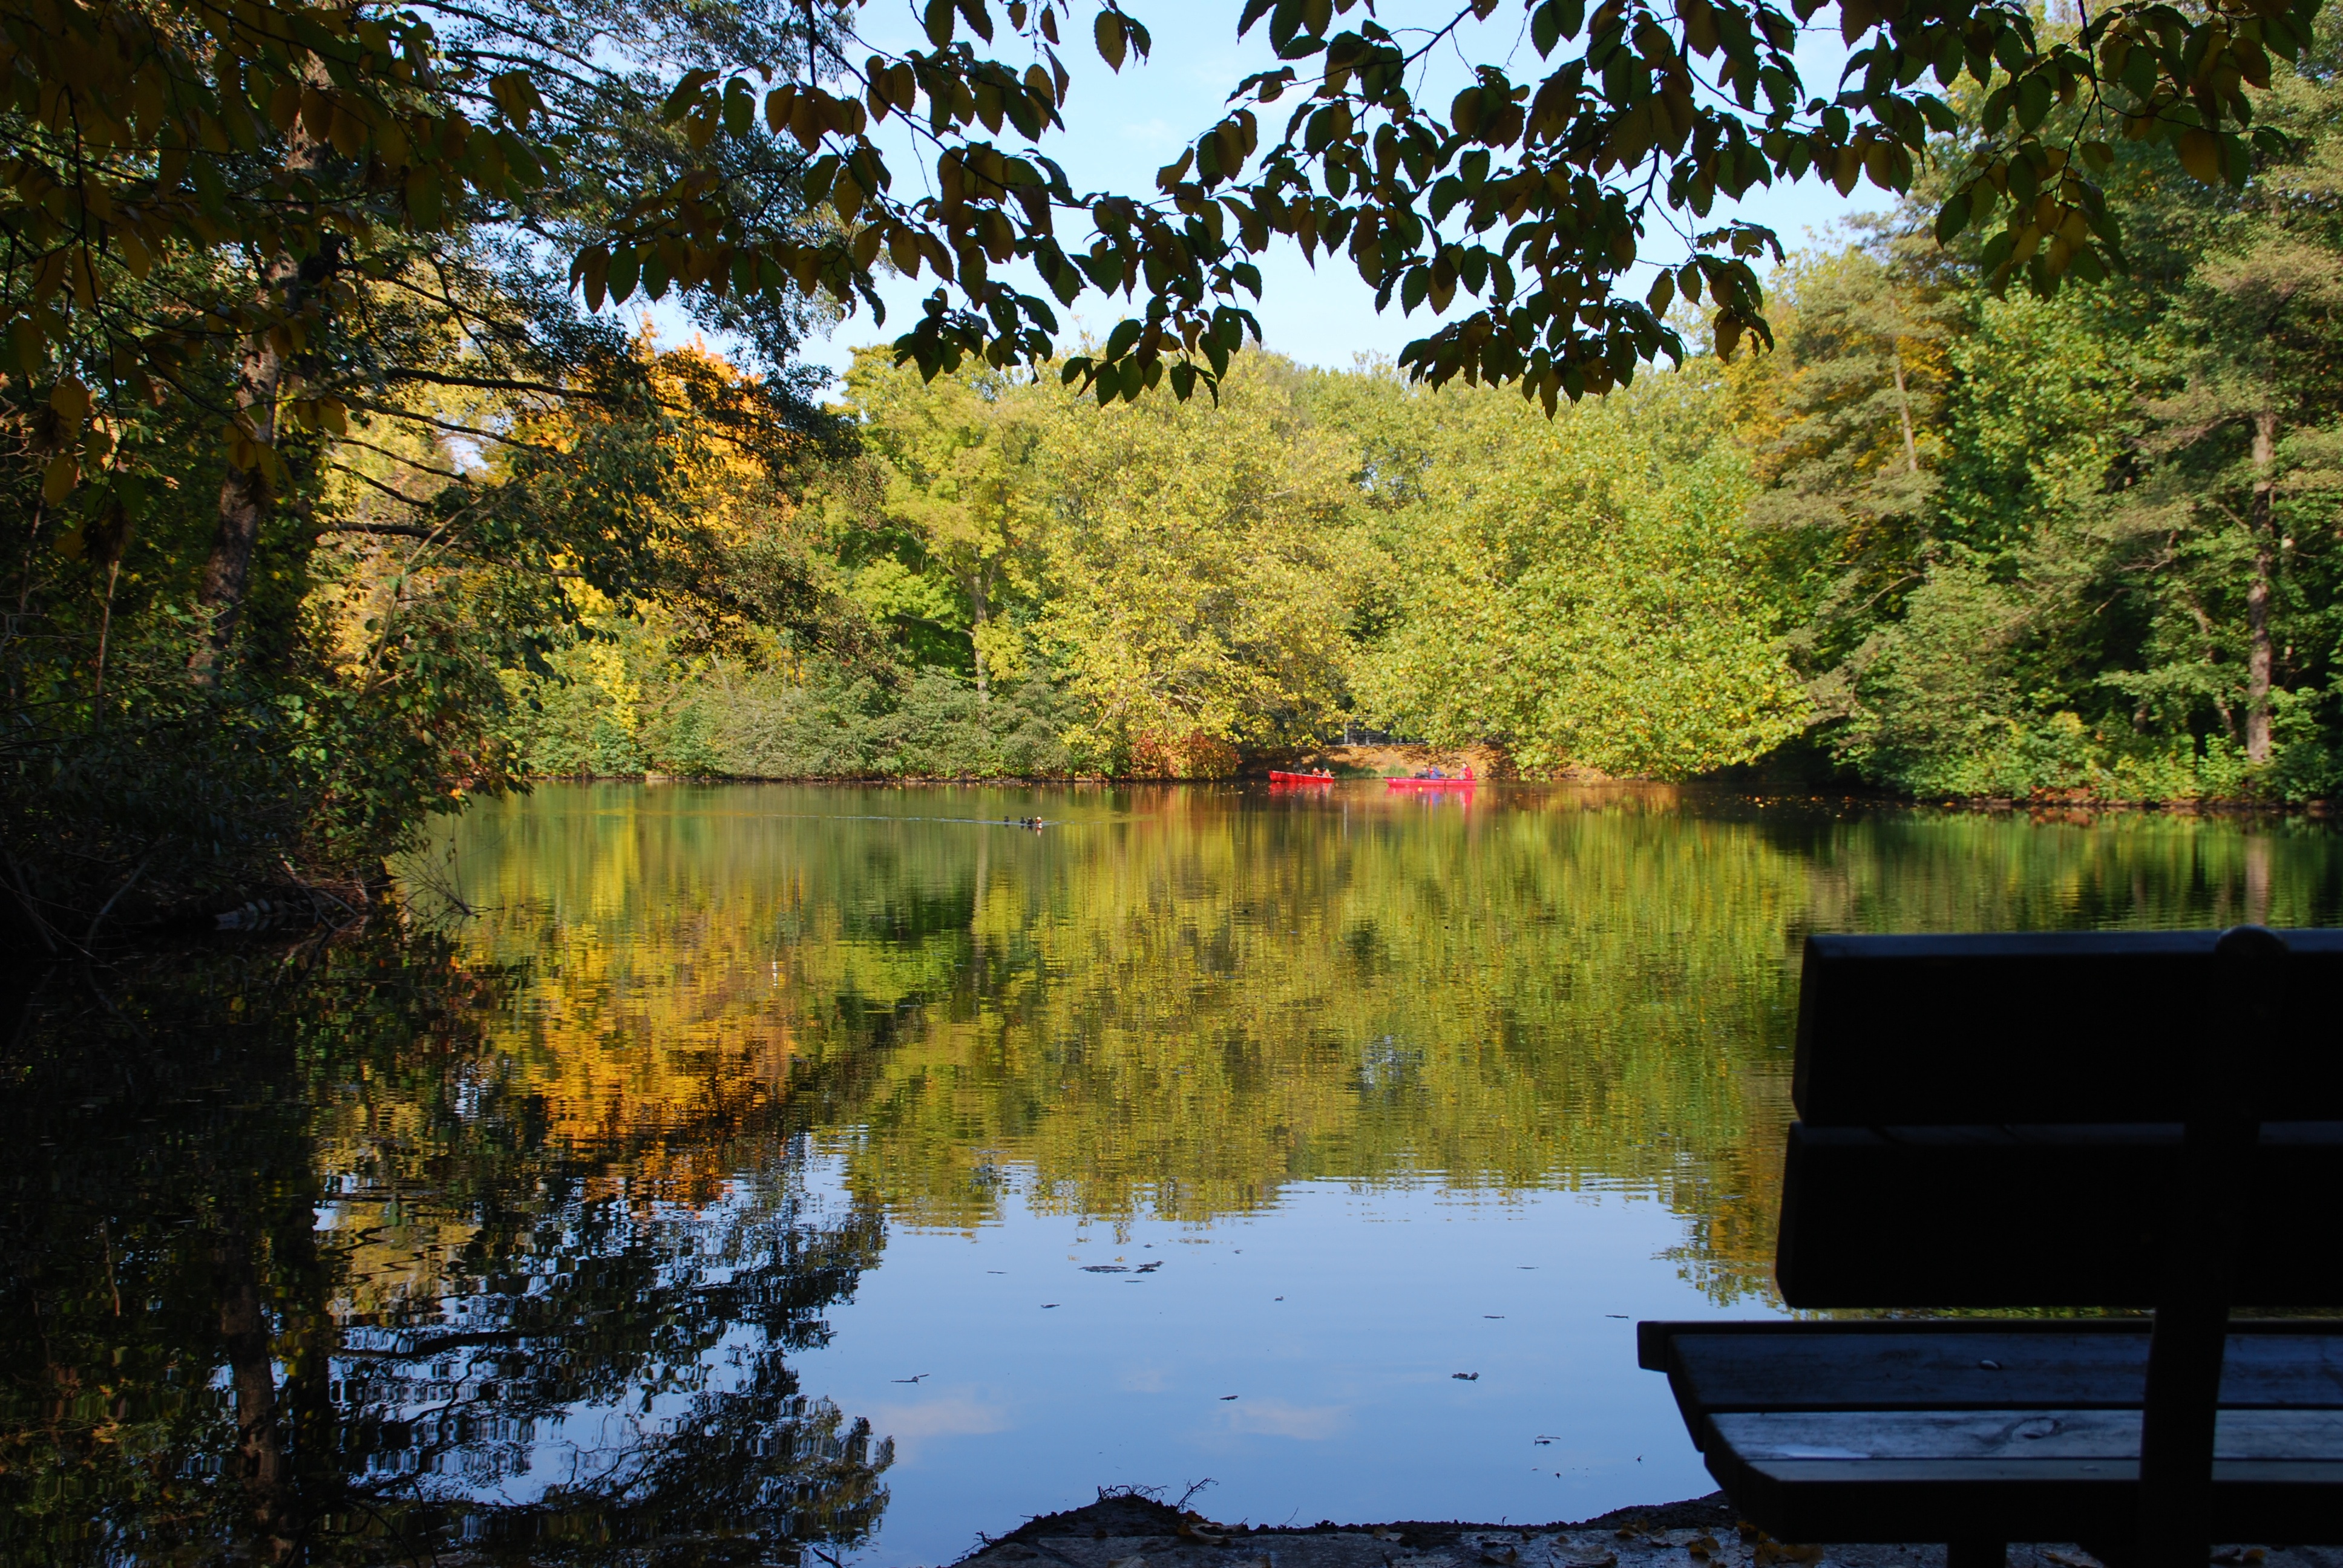
landscape, tree, water, nature, wilderness, morning, leaf, lake, river, pond, reflection, autumn, season, body of water, leaves, bank, woodland, mirroring, woody plant